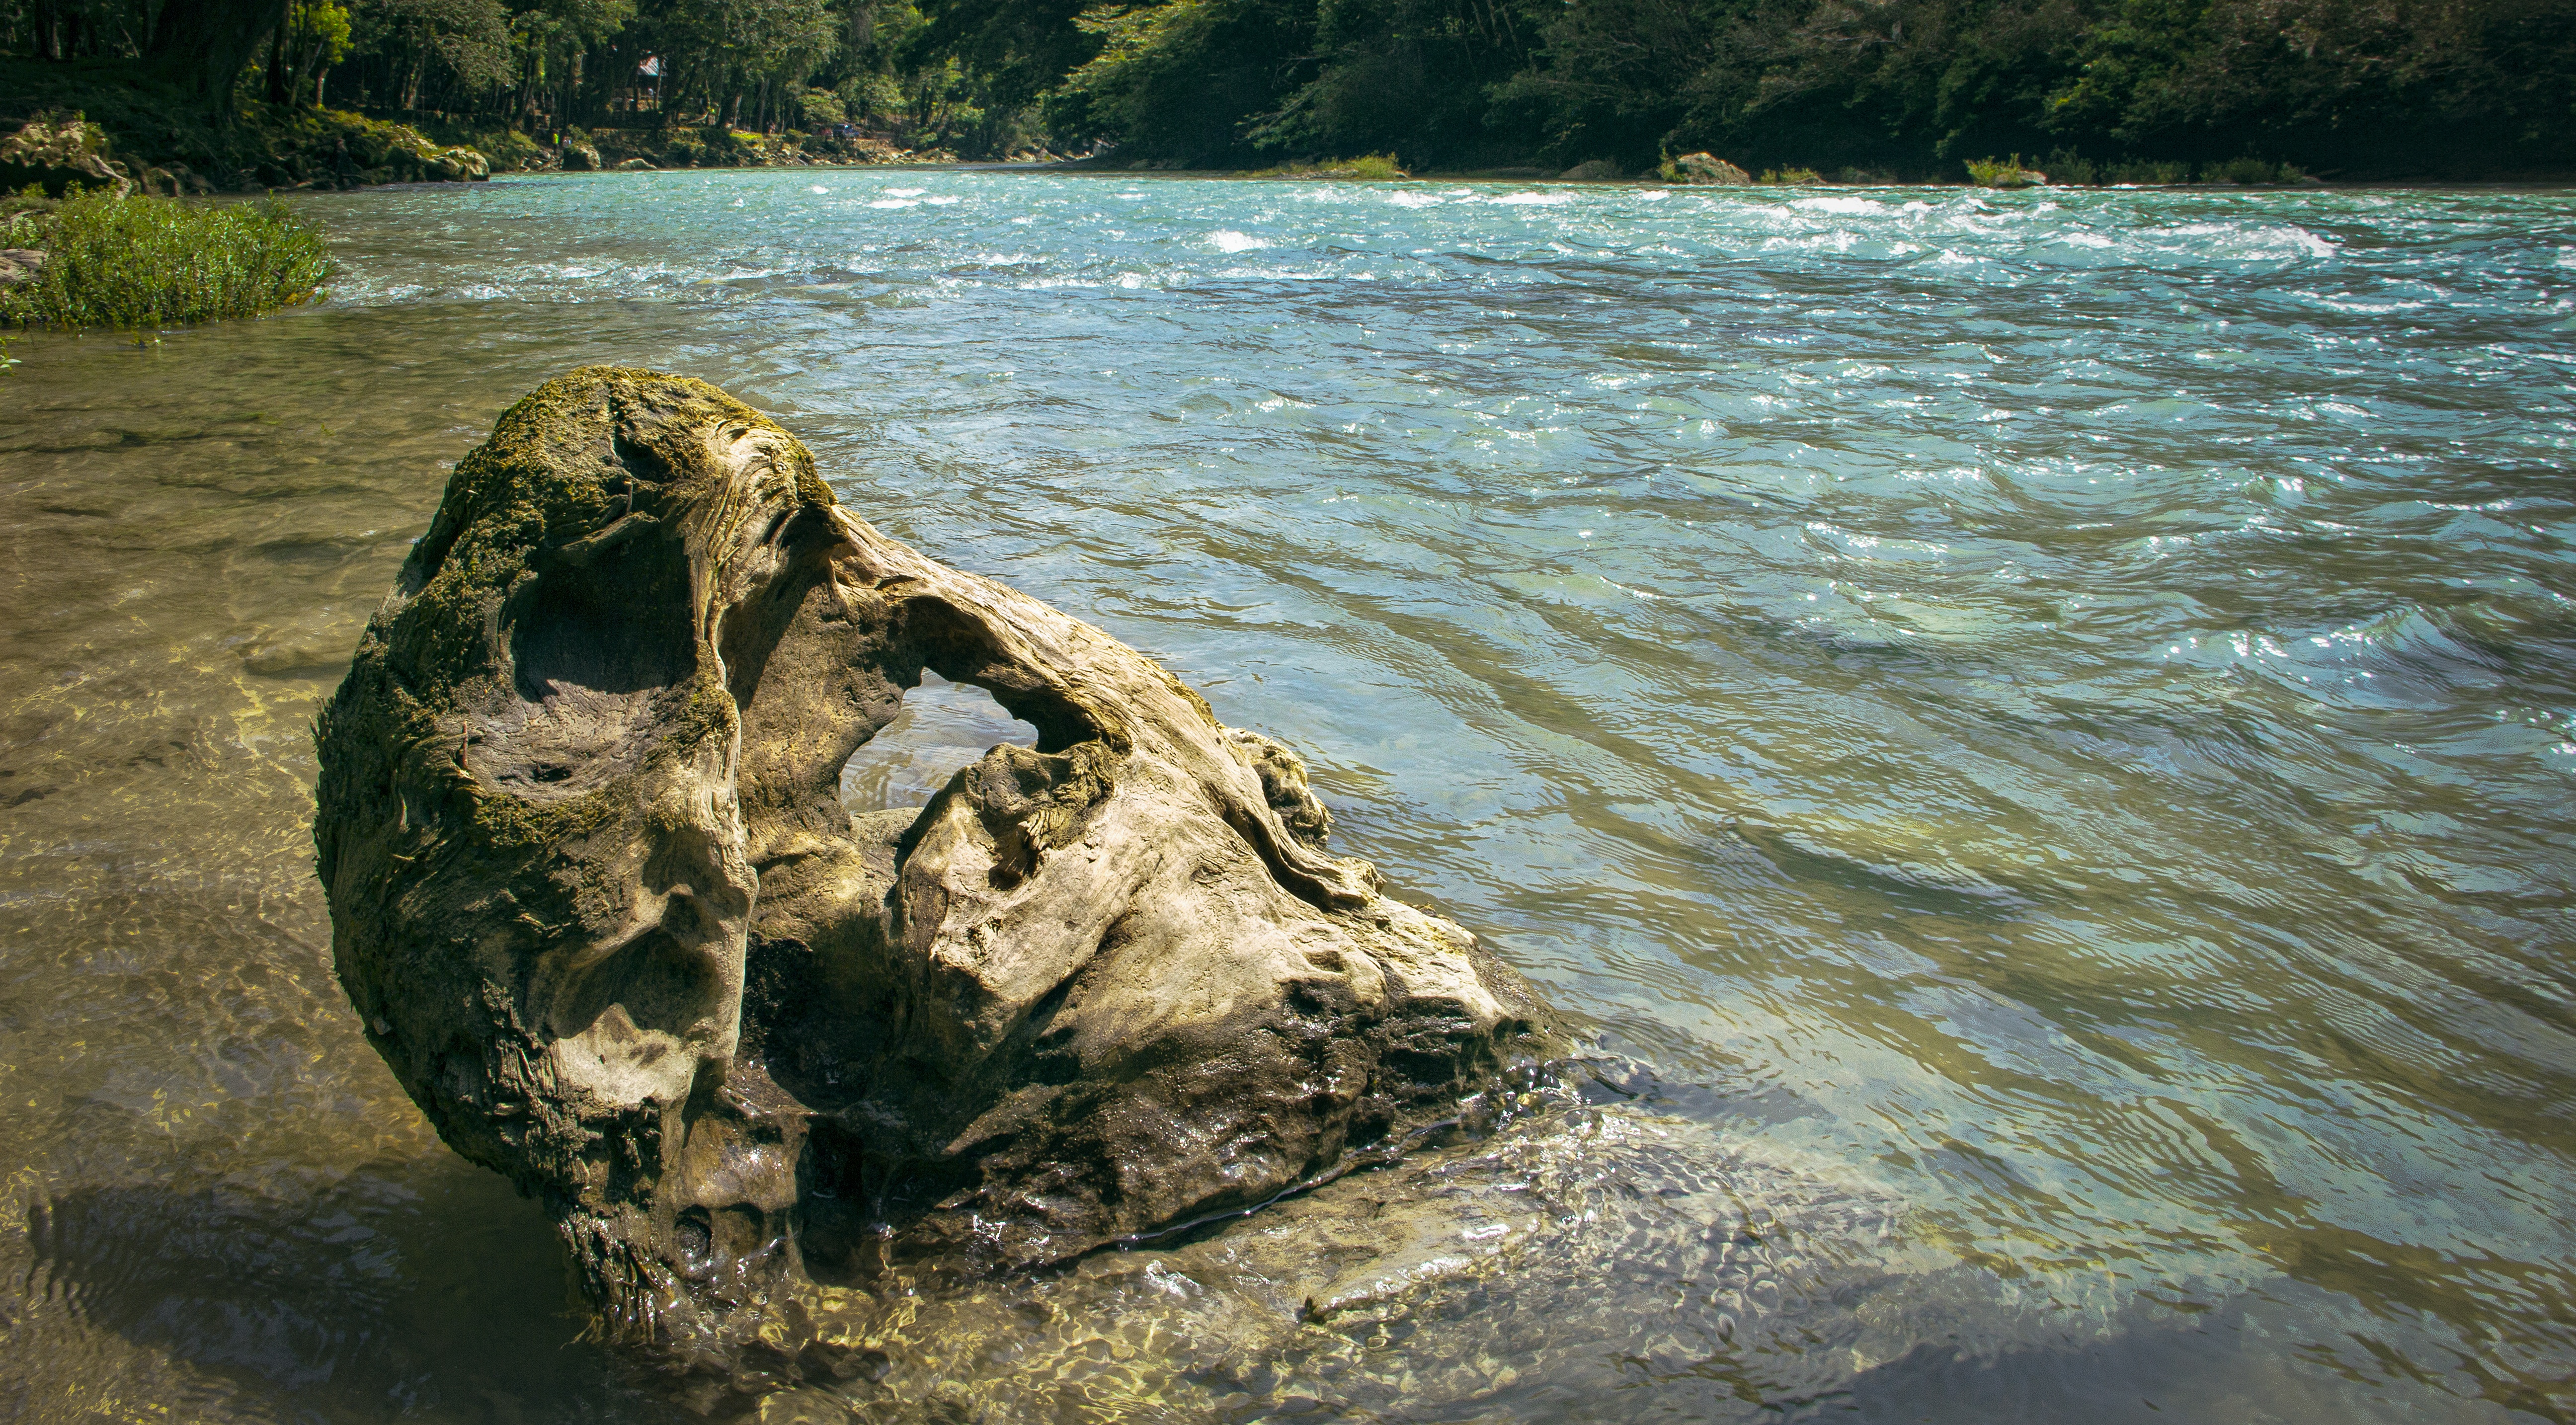
landscape, sea, water, nature, sand, rock, wilderness, mountain, adventure, river, stone, photo, travel, stream, green, relax, natural, holiday, blue, tourism, body of water, clouds, relaxation, geology, beauty, beautiful, guatemala, natural wonders, semucchampey